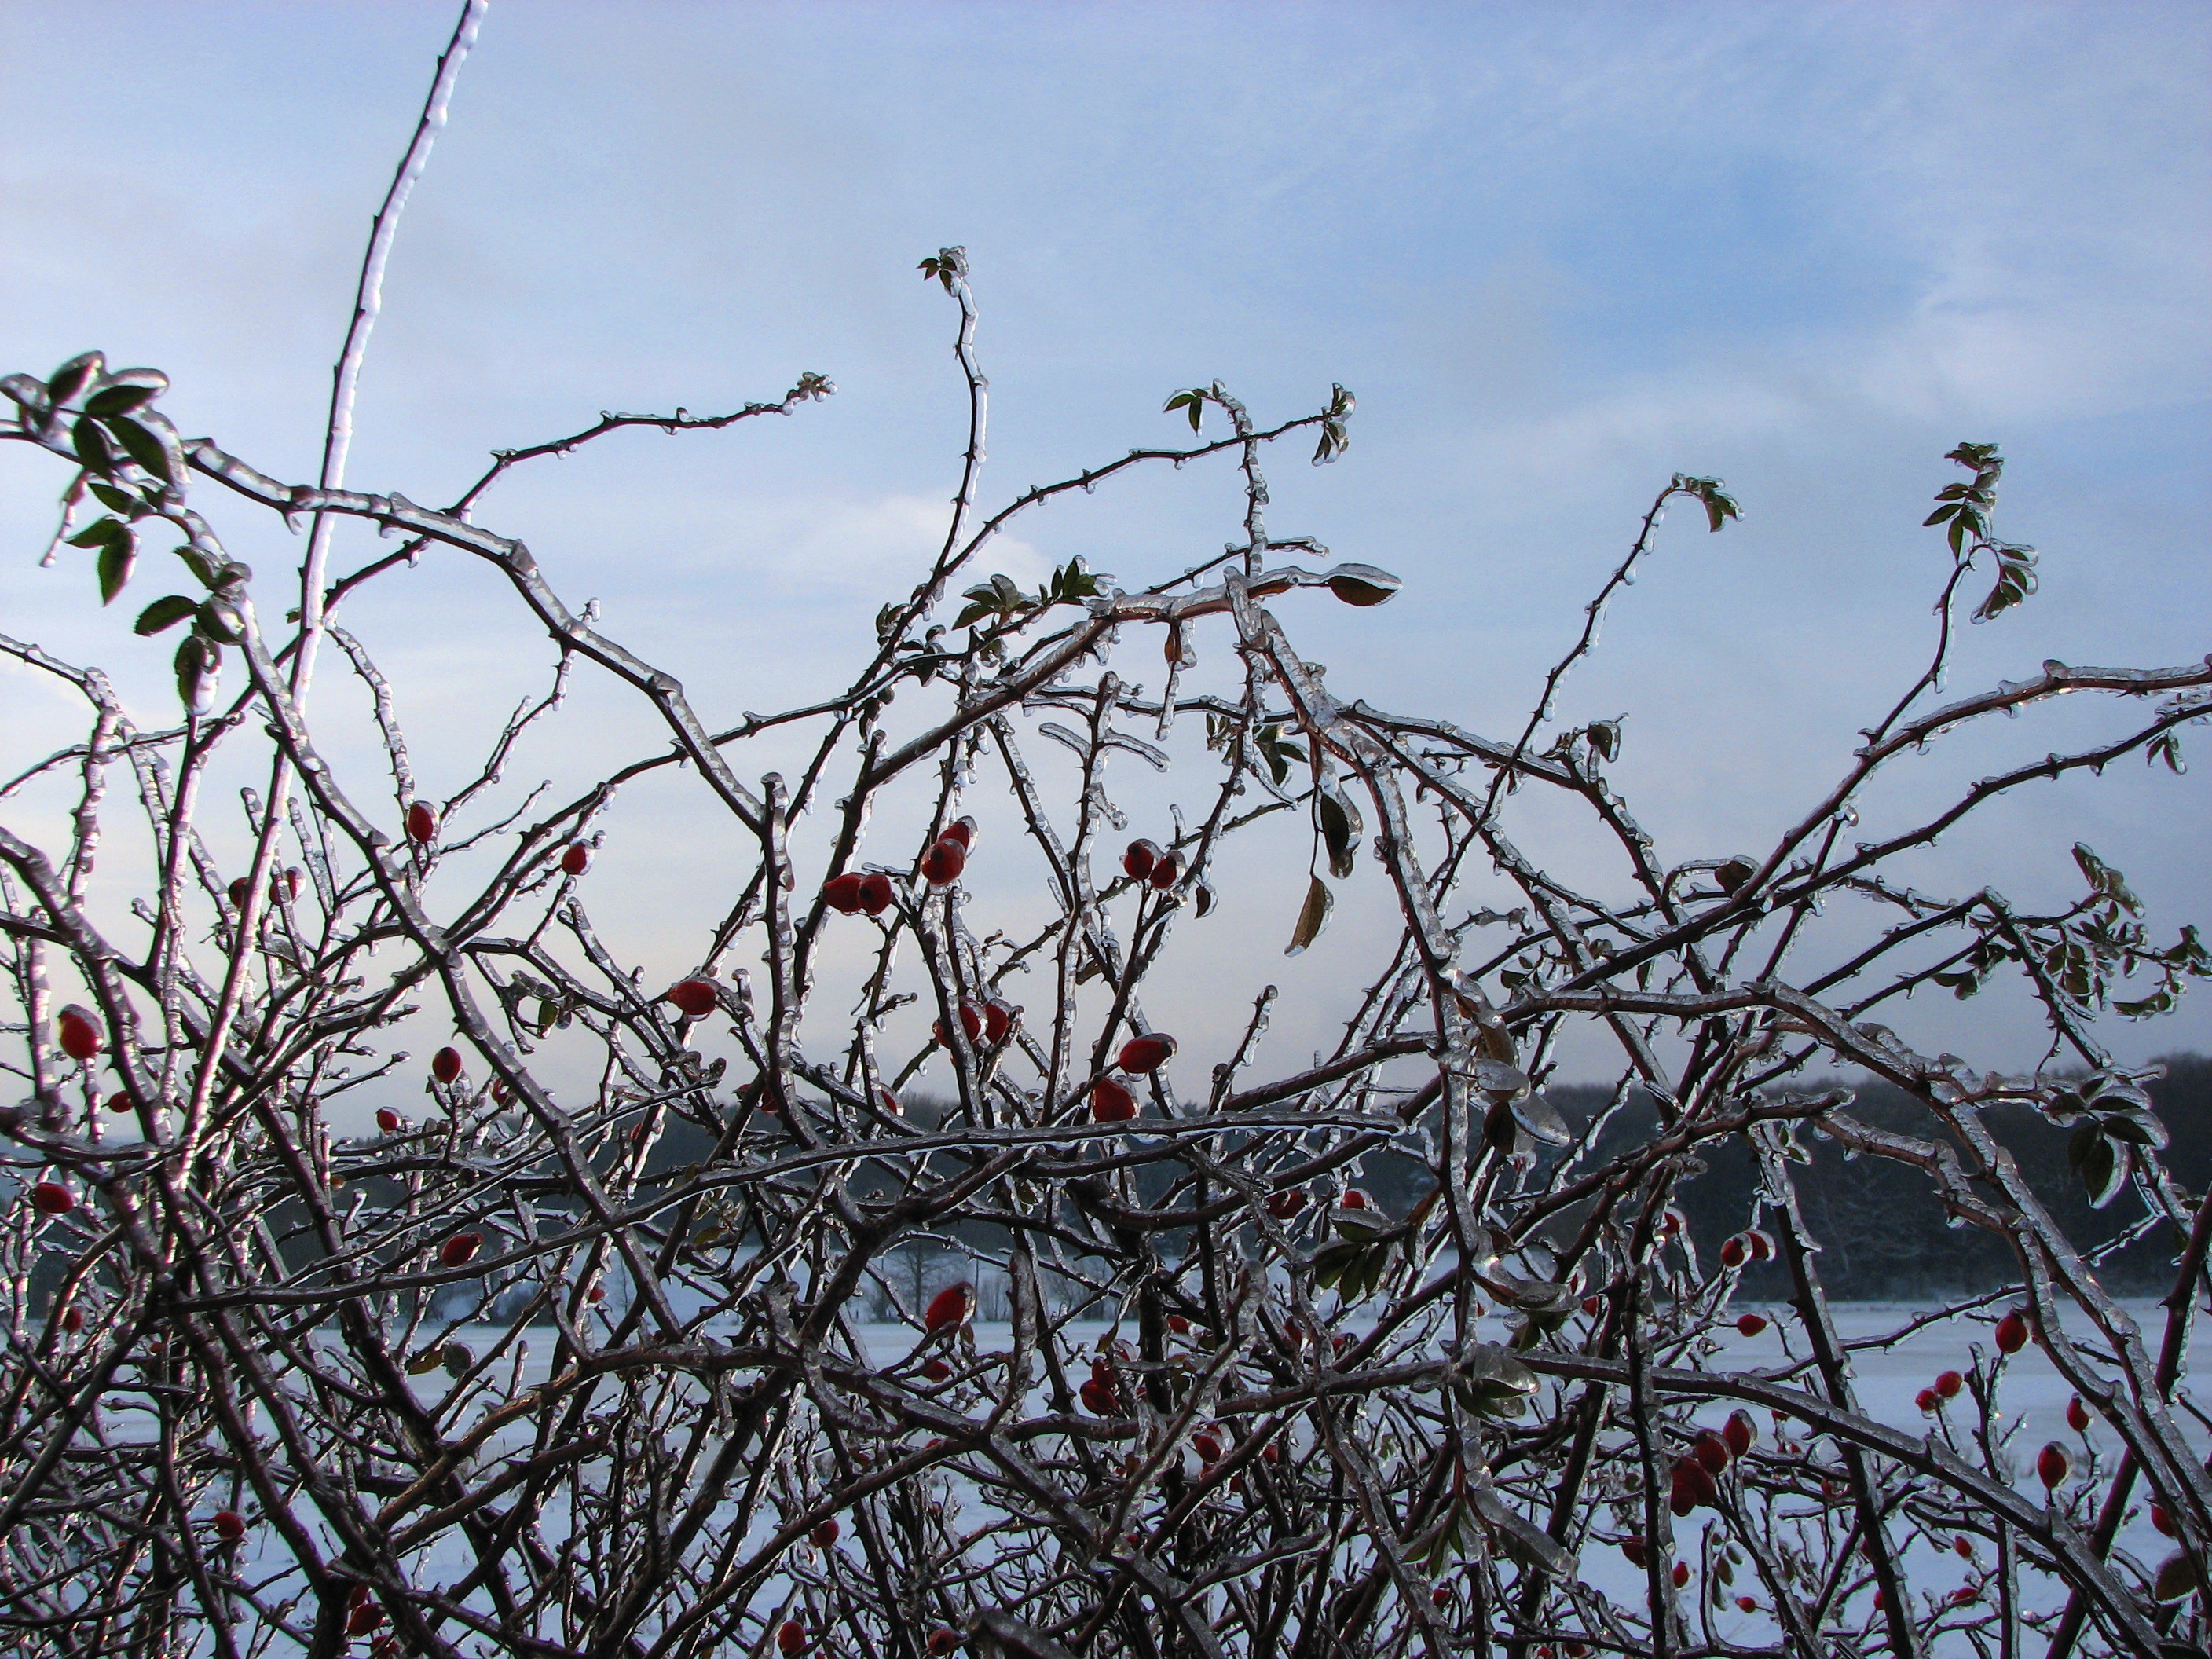
tree, nature, branch, snow, winter, bird, sky, flower, ice, frozen, fauna, twig, hedge, rose hip, perching bird